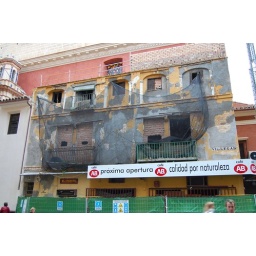
black veil over ruined building